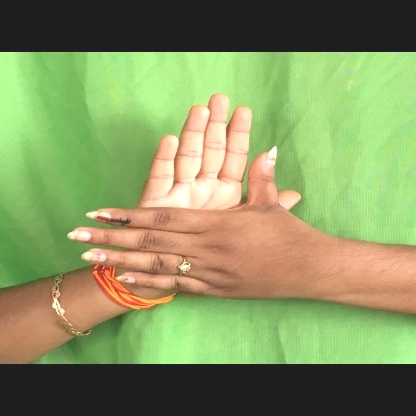
Mudra: Chakra